Olentangy Park

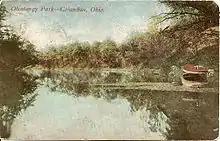
Olentangy Park postcard

Prior to 1880, Olentangy Park was a wooded area on the Olentangy River which was popular for picnics and swimming. There was a mill in the area north of Ackerman Road. In 1880, Robert M. Turner purchased the area. The first development of this property was the building of a formal picnic ground and swimming area in 1881. Then a tavern was built on the site and Turner renamed it "The Villa." Between 1881 and 1895, little changed. A few small amusement rides, a carousel, and possibly some pony rides were added.